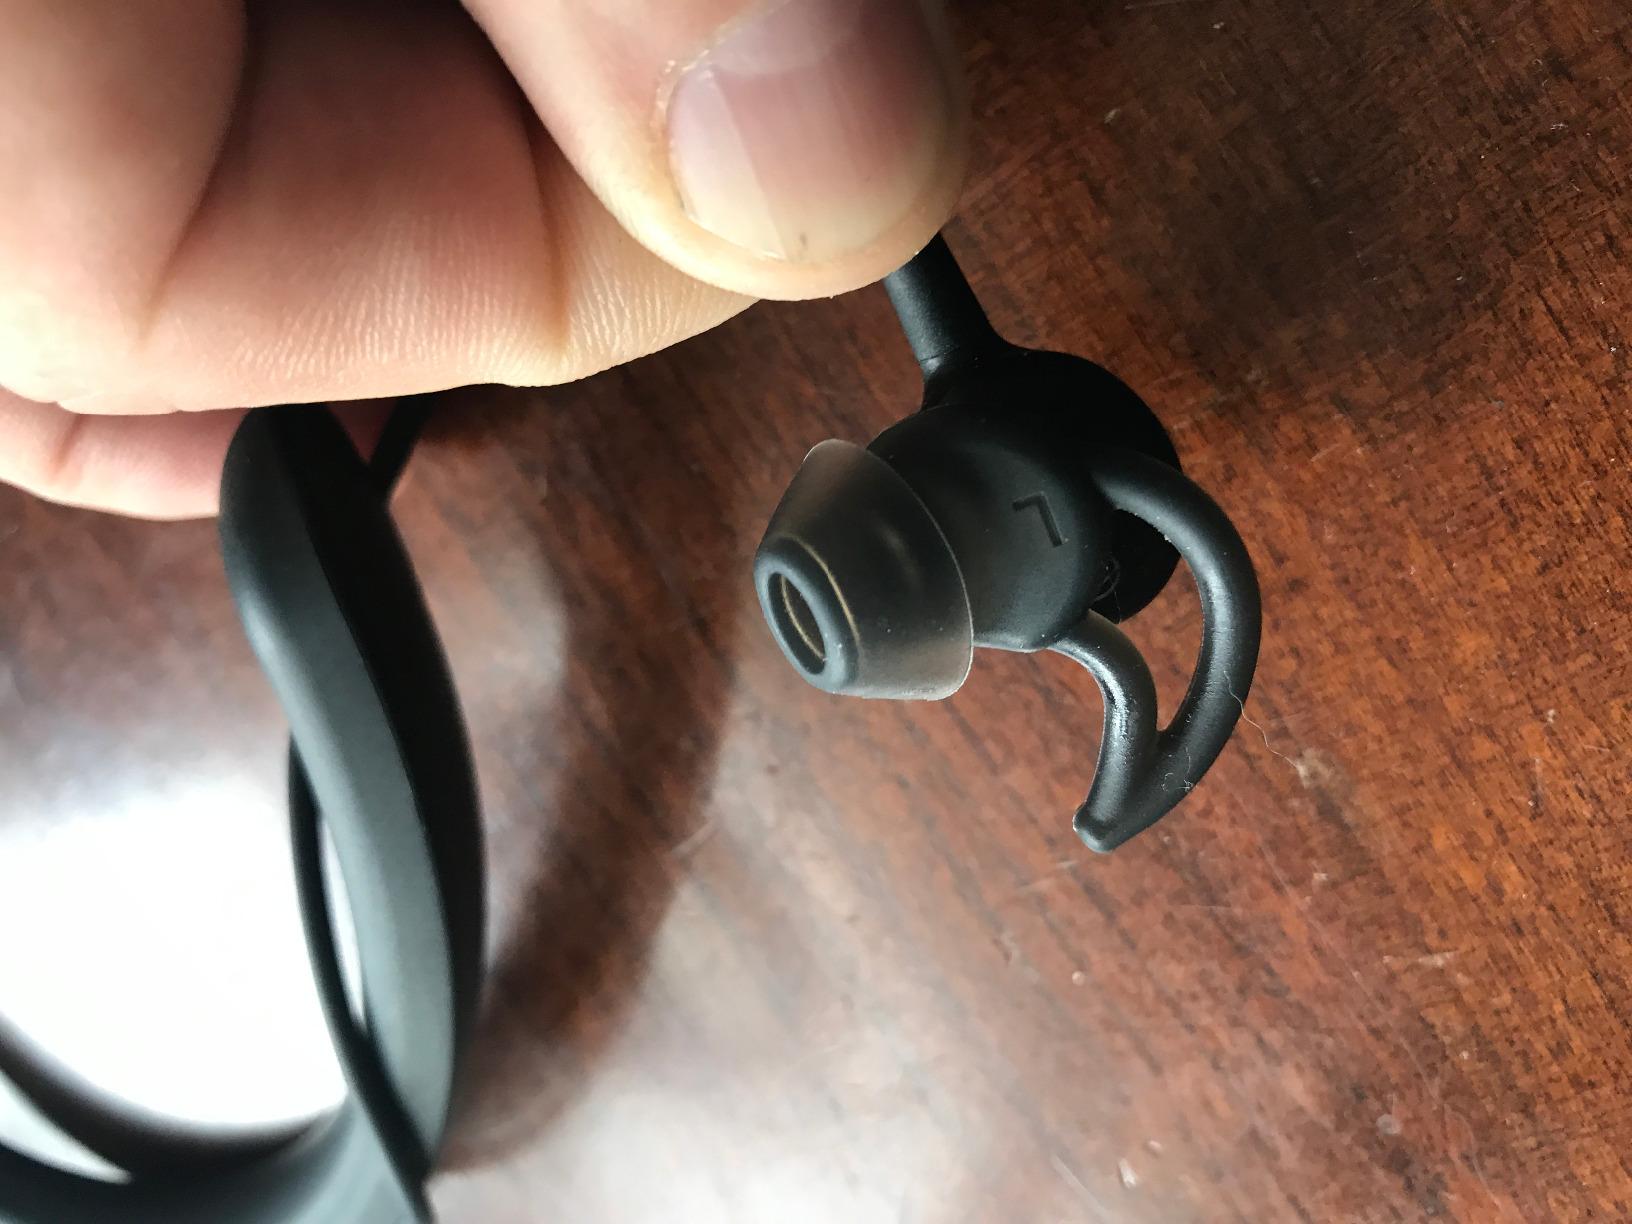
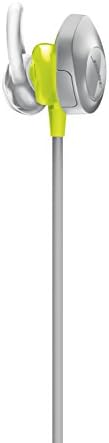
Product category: headphones
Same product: no